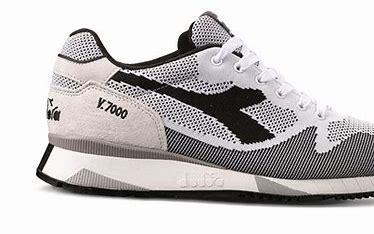
Brand: Diadora
Model: V7000